Hey Ya!

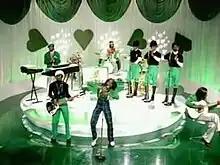
The eight versions of André 3000 in the music video, performing on a set inspired by the Beatles' American debut on "The Ed Sullivan Show"

In the video, André 3000 plays all eight members of the fictional band The Love Below: keyboardist Benjamin André, bassist Possum Aloysius Jenkins, vocalist André "Ice Cold" 3000, drummer Dookie Blossom Gain III, three backing vocalists the Love Haters, and guitarist Johnny Vulture.